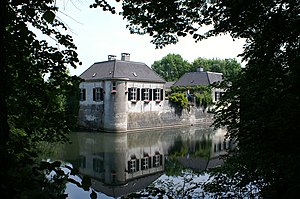
Oijen (Noord-Brabant) / Galleri
Oijen slot
Oijen er en Nederlandsk landsby i kommunen Oss. Oijen har over 1100 indbyggere. Indtil 1939 tilhørte kommunen Oijen og Teeffelen, og indtil 2010 til kommunen Lith. Oijen ligger ved floden Maas.